Cloppenburg Museum Village

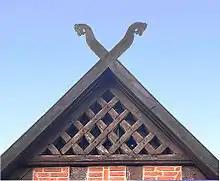
Horses' heads on top of the gable on a hall house

In fact the foundation of the Cloppenburg Museum Village should be seen more in the context of the growth of the local history movement in Germany. This had arisen as early as 1880 as a reaction to the urbanisation of Germany and from the desire of many towns to recall their agricultural roots. From this movement, in the state of Oldenburg, the Ammerland farmhouse in Bad Zwischenahn in 1910 and the "Rauchkate" in Neuenburg in 1912 emerged as places where memories could be brought to life. In 1922 a local history museum was founded in Cloppenburg itself.